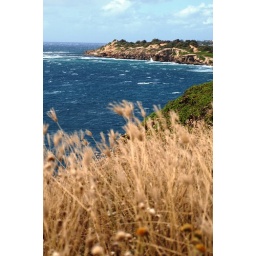
grass over water